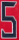
Number: 5